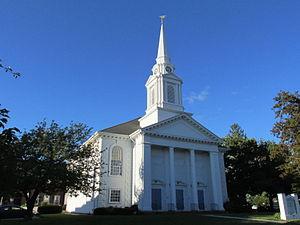
Manchester est une ville située dans le comté de Hartford, dans l'État du Connecticut aux États-Unis. Lors du recensement de 2010, Manchester avait une population totale de 58 241 habitants.